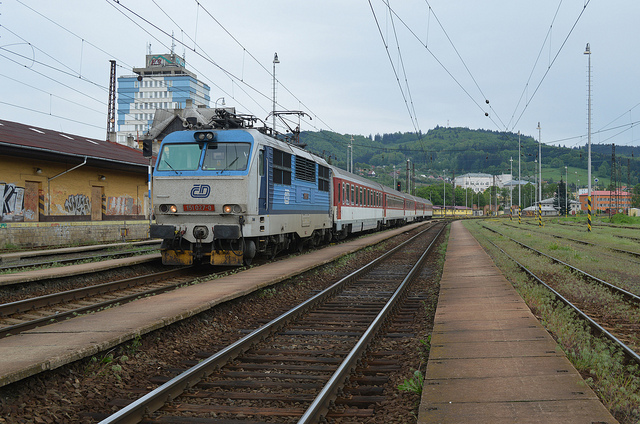
A train engine and passenger cars are on the tracks.

Passenger train on a track with buildings and hills in the background

a long passenger train going down a track next to a short fence

A train sits on the tracks at an empty train yard

A large train is pulling up past the station.